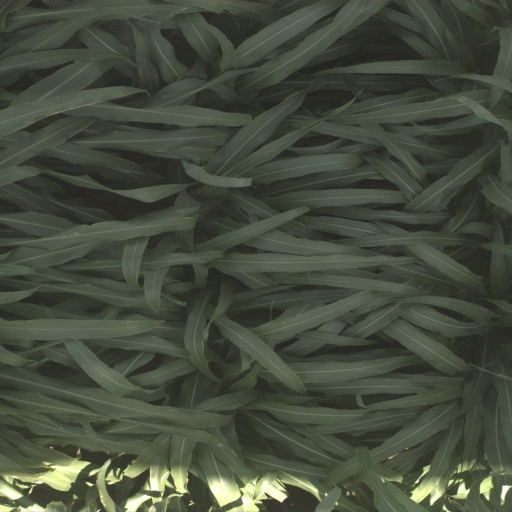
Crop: sorghum